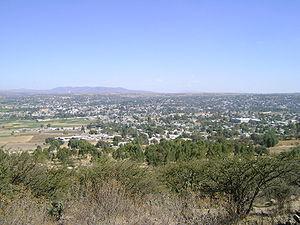
Santiago Tequixquiac est un petit village situé à nord de Mexico et son nom ancien en langue otomí est Nthehe, c'est une petite localité de l'État du Mexique et c'est la commune de Tequixquiac. Le pays est divisé en cinq barrios et une colonie ejidal qu'ils complètent l'urbanisation de cette communauté, ce sont les suivants: